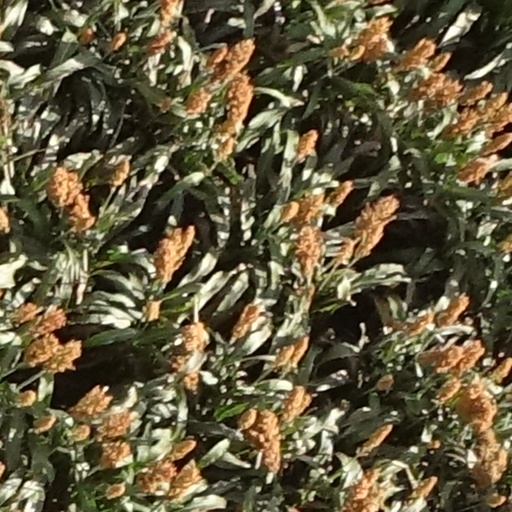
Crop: sorghum